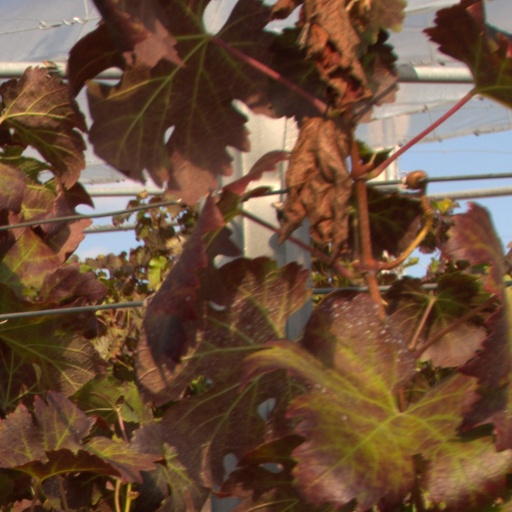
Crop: grape